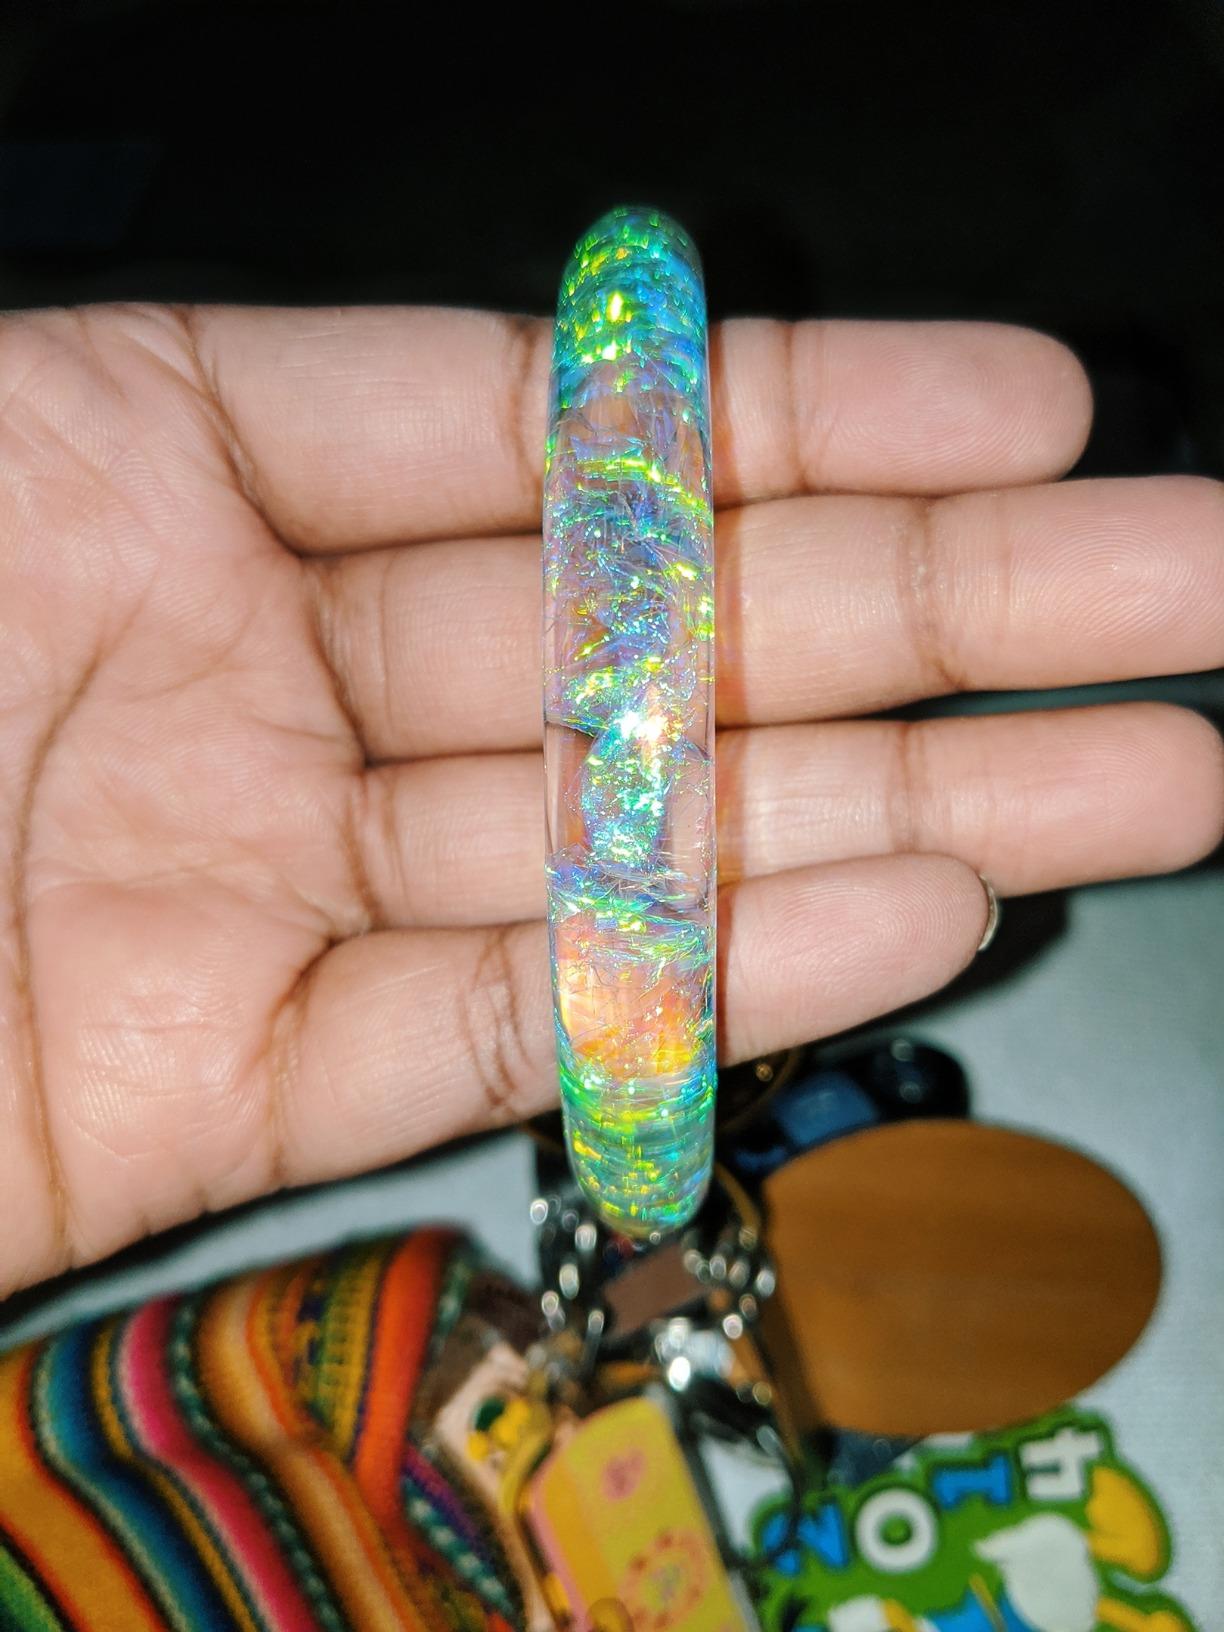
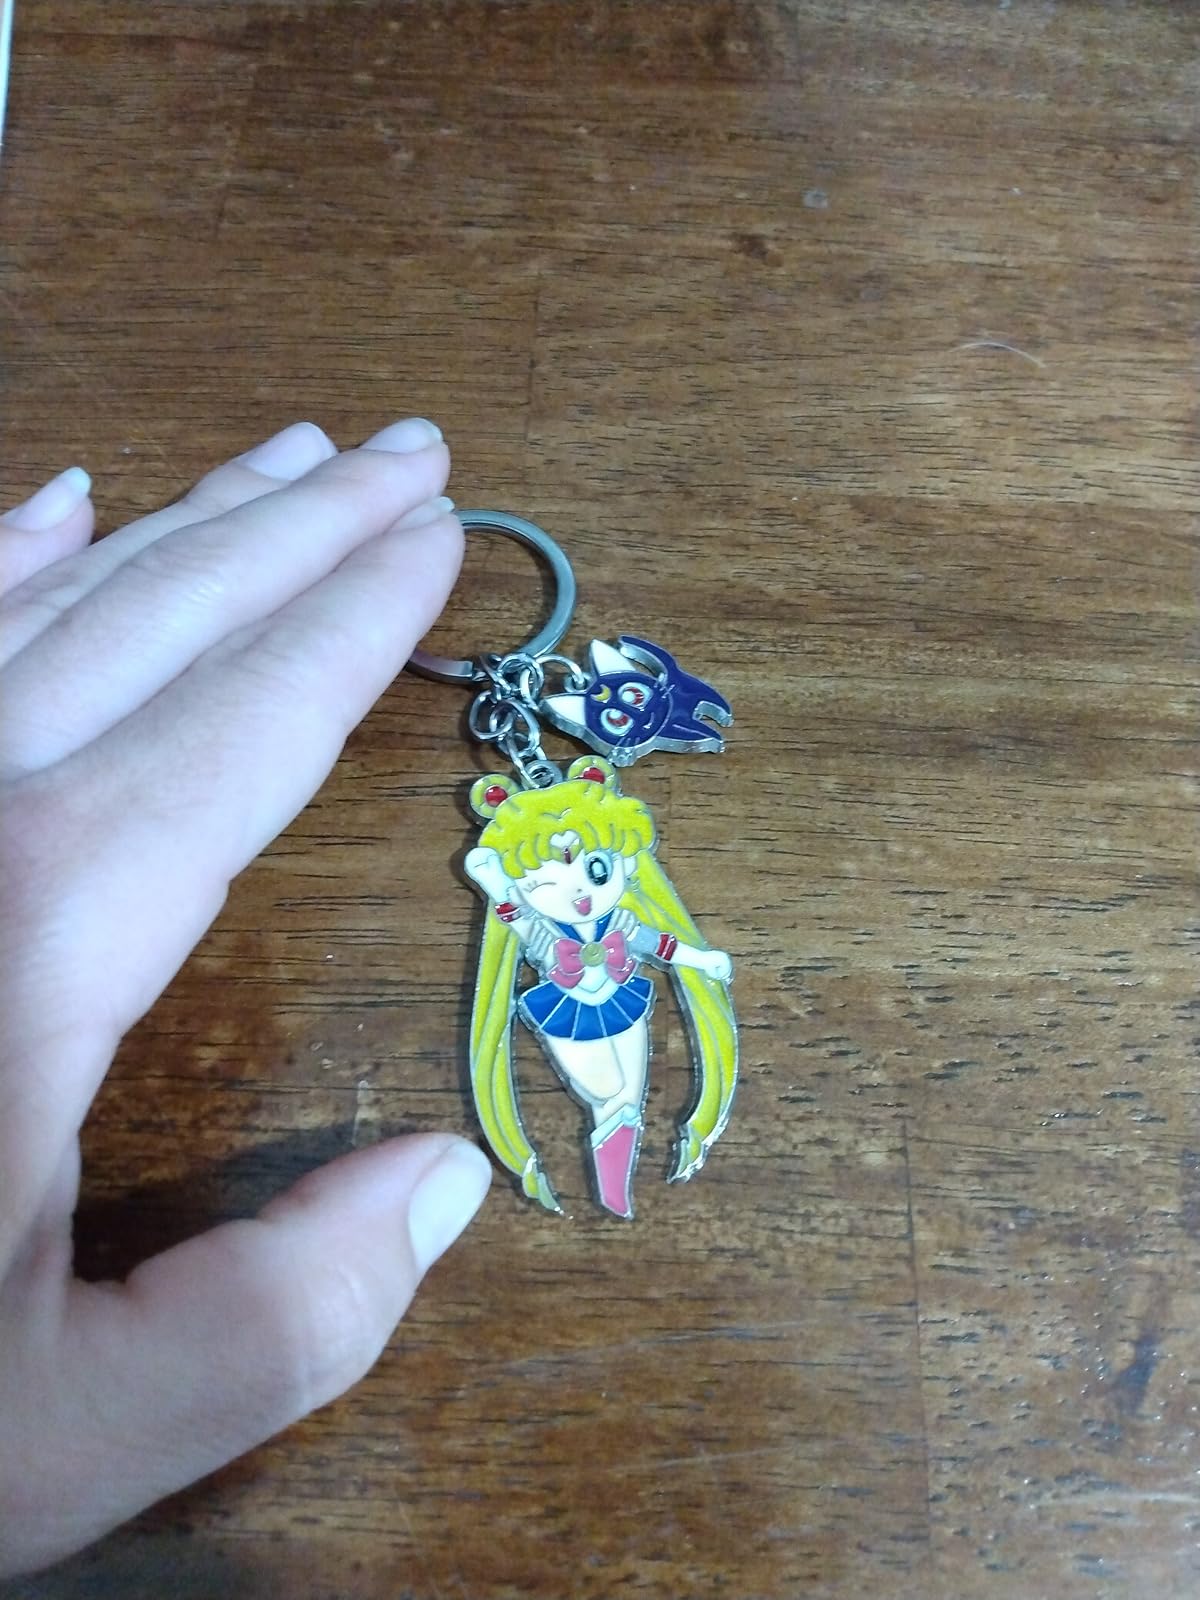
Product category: accessories_keychain
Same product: no